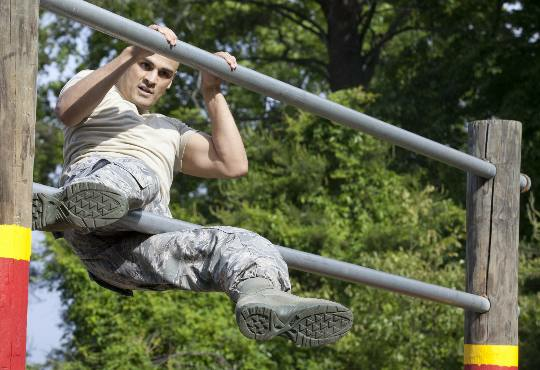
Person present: Yes